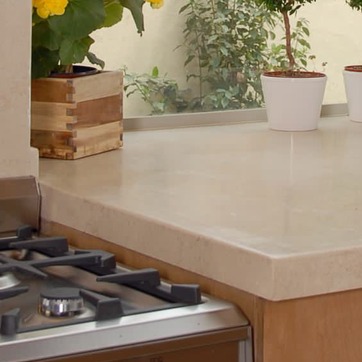
Material: polishedstone